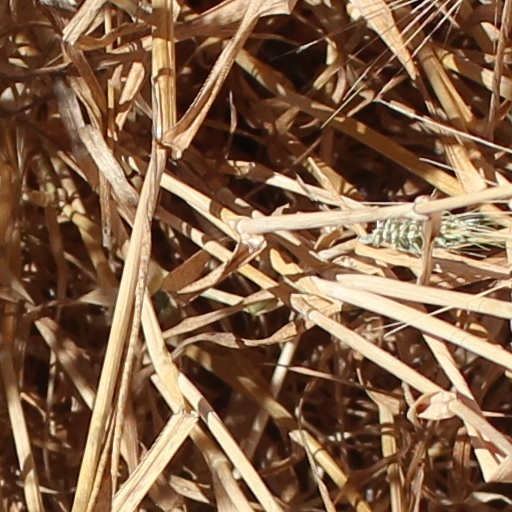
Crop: wheat